Liberty Bend Bridge

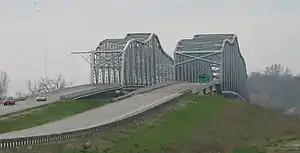
The bridge in 2007

The bridge consists of two parallel continuous truss bridges. The main span length is 460.1 feet and the total length is 1,883.3 feet. Vertical clearance is 16.5 feet. The northbound deck has a width of 23.9 feet, and the southbound bridge has a width of 40 feet. The northbound bridge is taller than the southbound one, though the southbound bridge is wider and was made using contemporary construction techniques.